Pacman (security vulnerability)

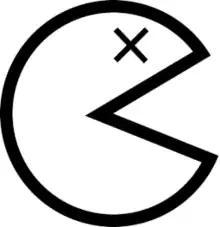

Pacman is a side-channel vulnerability in certain ARM CPUs that was made public by Massachusetts Institute of Technology security researchers on June 10, 2021. It affects the pointer authentication (PAC) mechanism in many ARMv8.3 chips, including Apple's M1 CPU. Pacman creates an 'oracle' that lets an attacker guess a pointer's PAC signature without crashing the program if the guess is wrong. PAC signatures are typically less than 16 bits wide, so an attacker can use the oracle to guess the signature in 2 tries or fewer. It is unfixable without hardware changes because it is caused by the inherent design of CPU caches and branch predictors.